Ånimskog Church

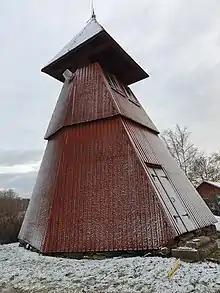
Ånimskog belltower

South of the church, outside the cemetery wall, stands a board-lined and red-painted bell tower. It was built in 1731 by carpenter Per Andersson from Sotebyn in Tösse.